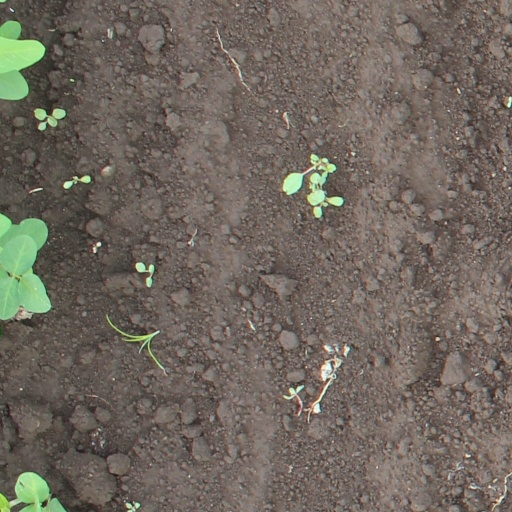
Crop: soybean